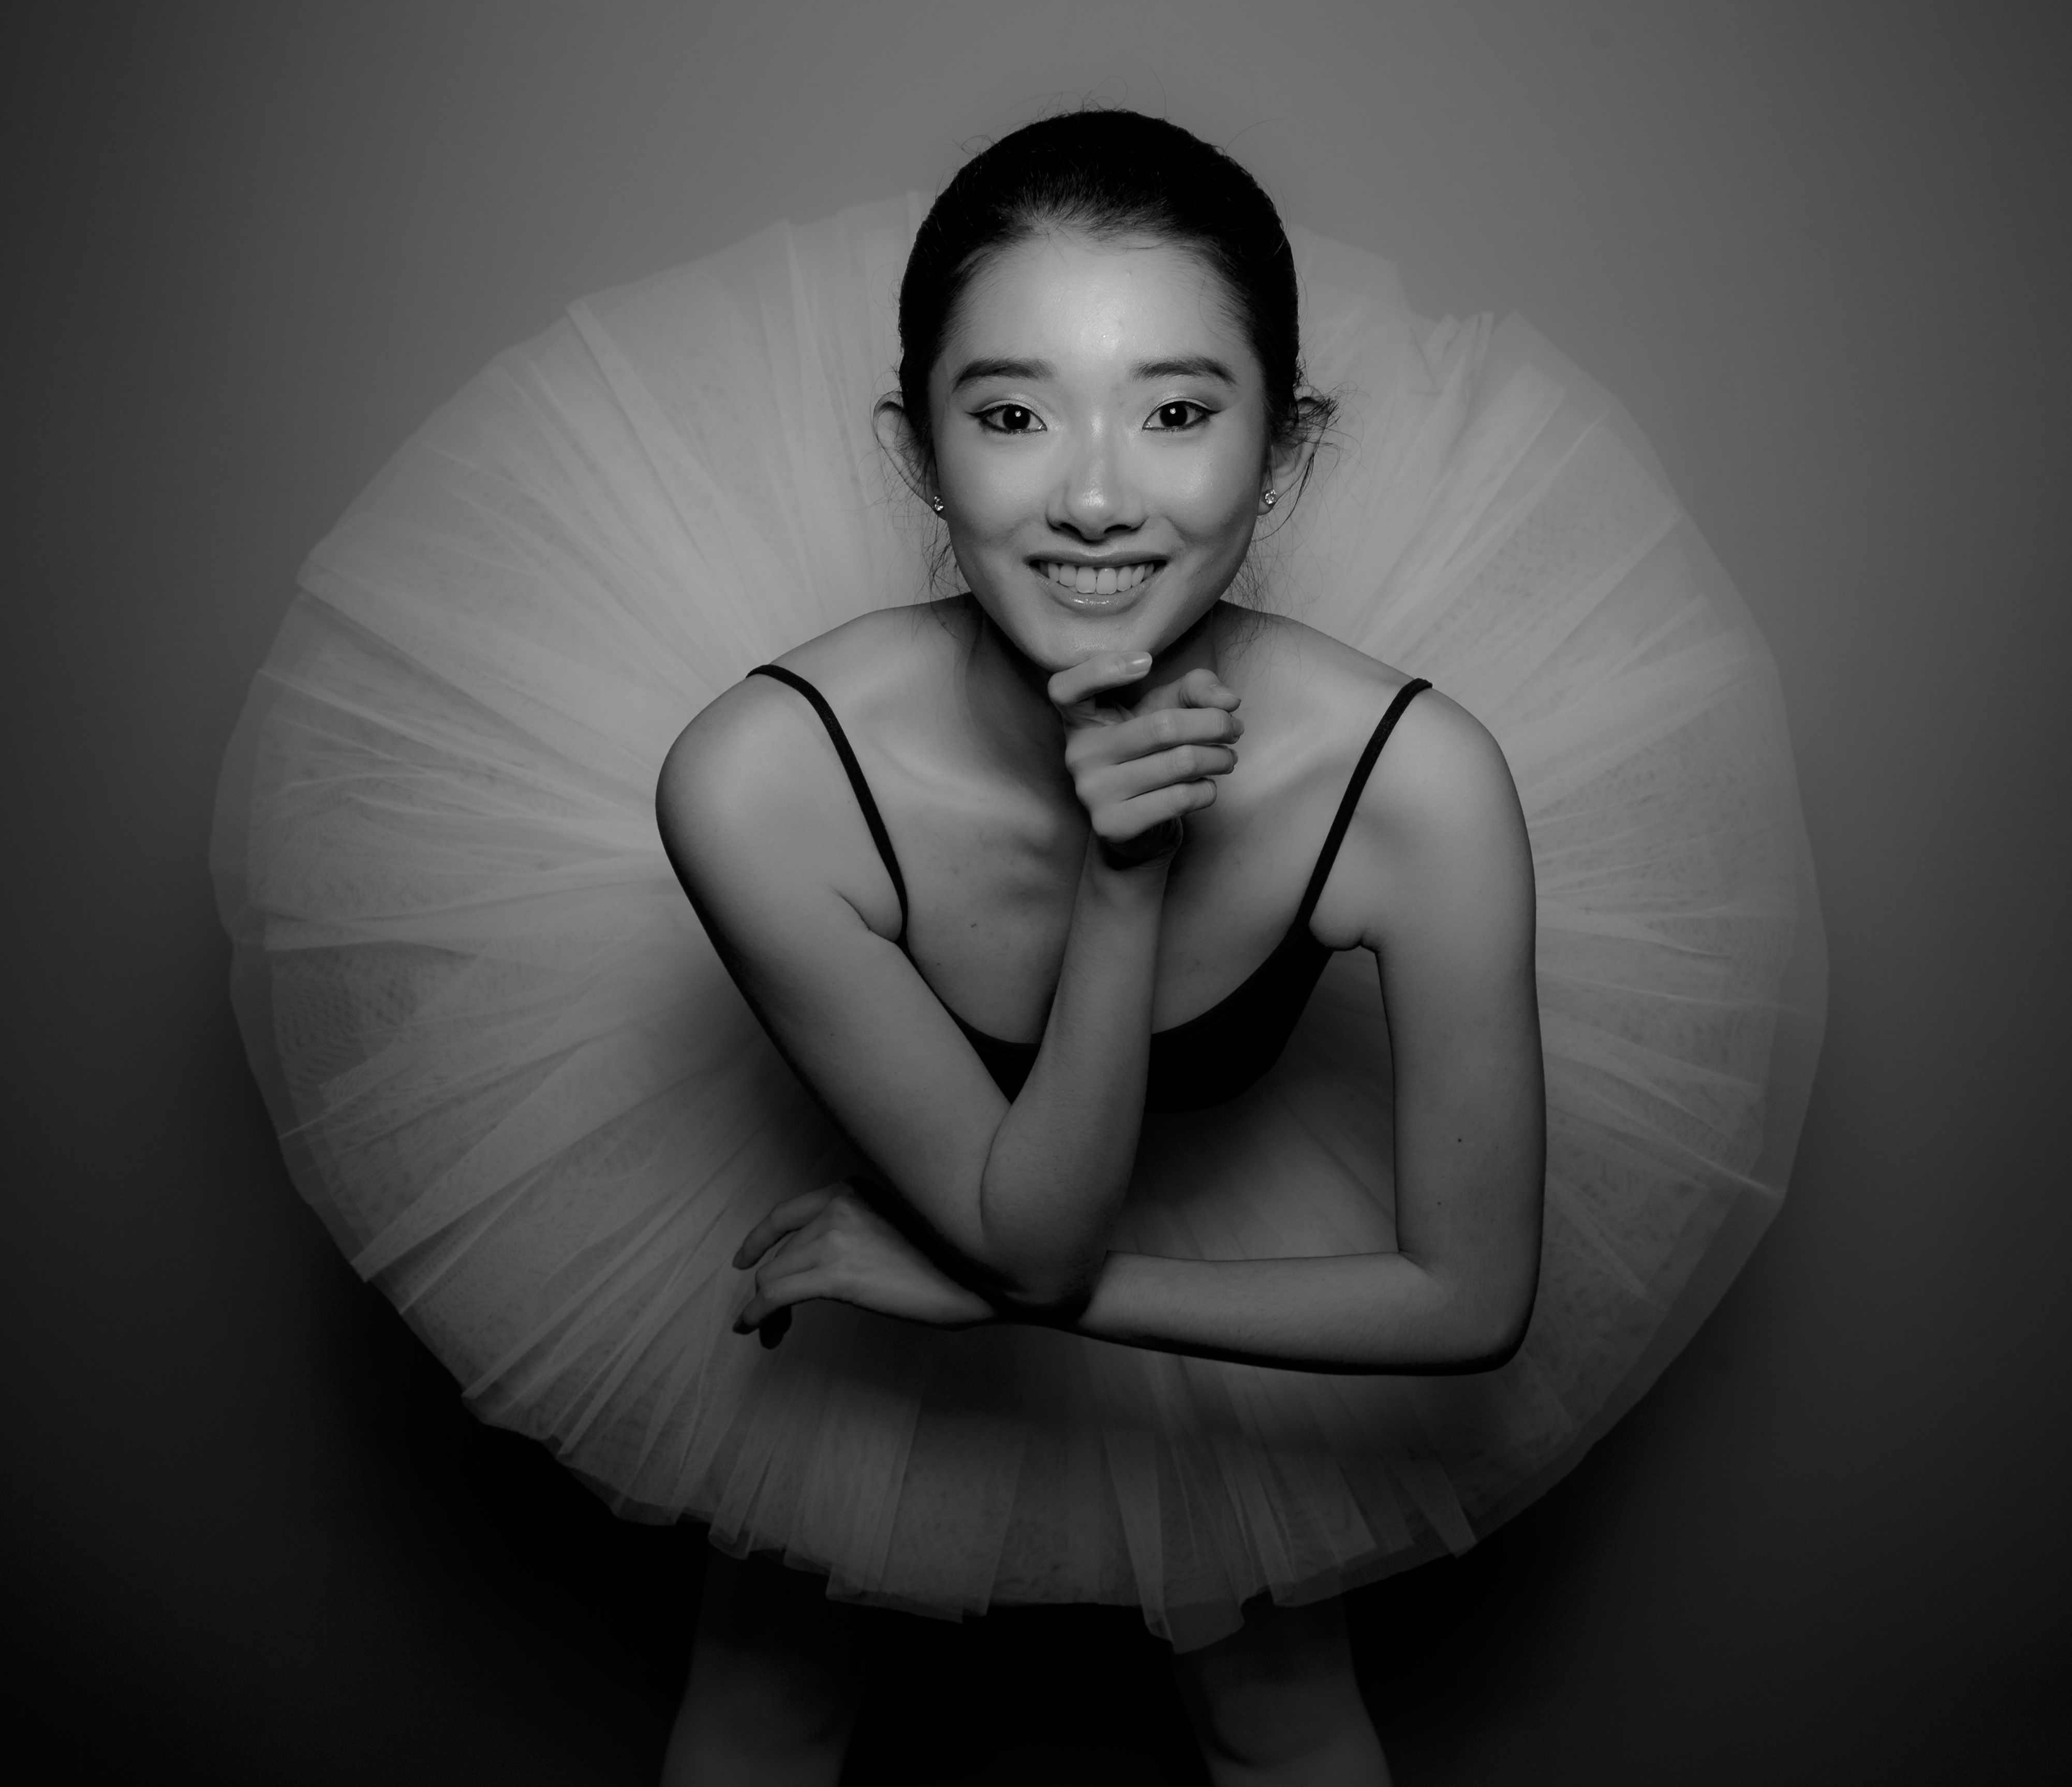
hand, person, black and white, white, photography, portrait, model, sitting, child, black, monochrome, ballerina, photograph, beauty, canon6d, emotion, priolite, photo shoot, monochrome photography, portrait photography, human positions